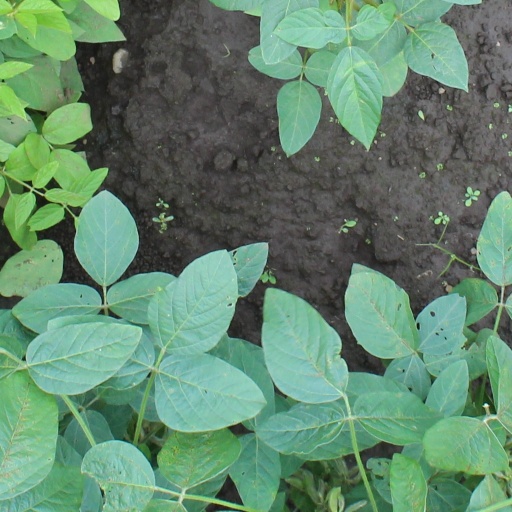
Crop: soybean